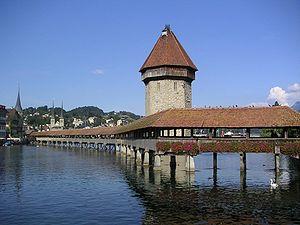
Lucerne /lysɛʁn/ est la septième ville de Suisse et le chef-lieu du canton de Lucerne. La commune de Lucerne compte 77 491 habitants, l'agglomération en compte 205 424 la même année. Le canton possède une double enclave territoriale outre-lac : l'une constituée des 3 communes de Greppen, Weggis et Vitznau, et l'autre au pied du Bürgenstock.
La culture de la Suisse est l'ensemble des signes distinctifs qui caractérisent la société suisse. Elle englobe les traditions, les croyances, le patrimoine commun, les langues, la politique culturelle suisse, les moyens d'encouragement et de diffusion de la culture, les manifestations et lieux de culture ainsi que les arts pratiqués en Suisse ou par des Suisses.
Cette liste de ponts de Suisse a pour vocation de présenter une liste de ponts remarquables de Suisse, tant par leurs caractéristiques dimensionnelles, que par leur intérêt architectural ou historique.
Le pont dit Kapellbrücke, est un pont de bois et une attraction touristique majeure de la ville de Lucerne en Suisse. Ce pont couvert médiéval est, avec le Cervin, l'un des sujets les plus photographiés en Suisse.
Un pont couvert est un pont construit le plus souvent en bois, mais parfois aussi en maçonnerie. Il comporte un plancher supporté par des longerons ou des traverses, appuyé sur deux poutres triangulées et couvert d'une toiture, d'où son nom.